Ketimine Mannich reaction

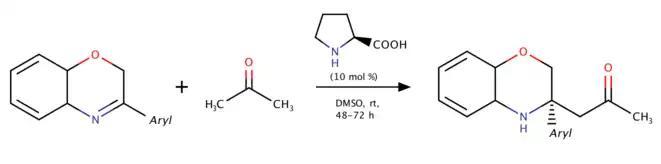
Scheme 12. Proline-catalyzed Mannich reaction of 3-substituted-2H-1,4-benzoxazines.

In 2018, Lin, Feng, and coworkers developed the first copper-catalyzed catalytic enantioselective Mannich reaction using 2H-azirines and β-ketoamides. The racemic 2H-azirines was first applied and one enantiomer of the 2H-azirine would react with chiral Cu-enolated complex to help overcome its three neighbouring stereogenic centers and gave proper products.